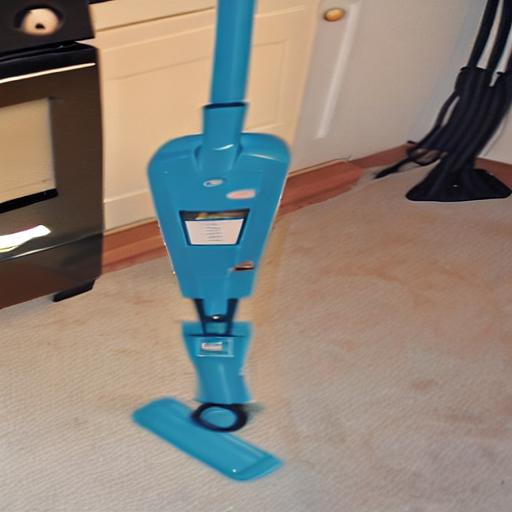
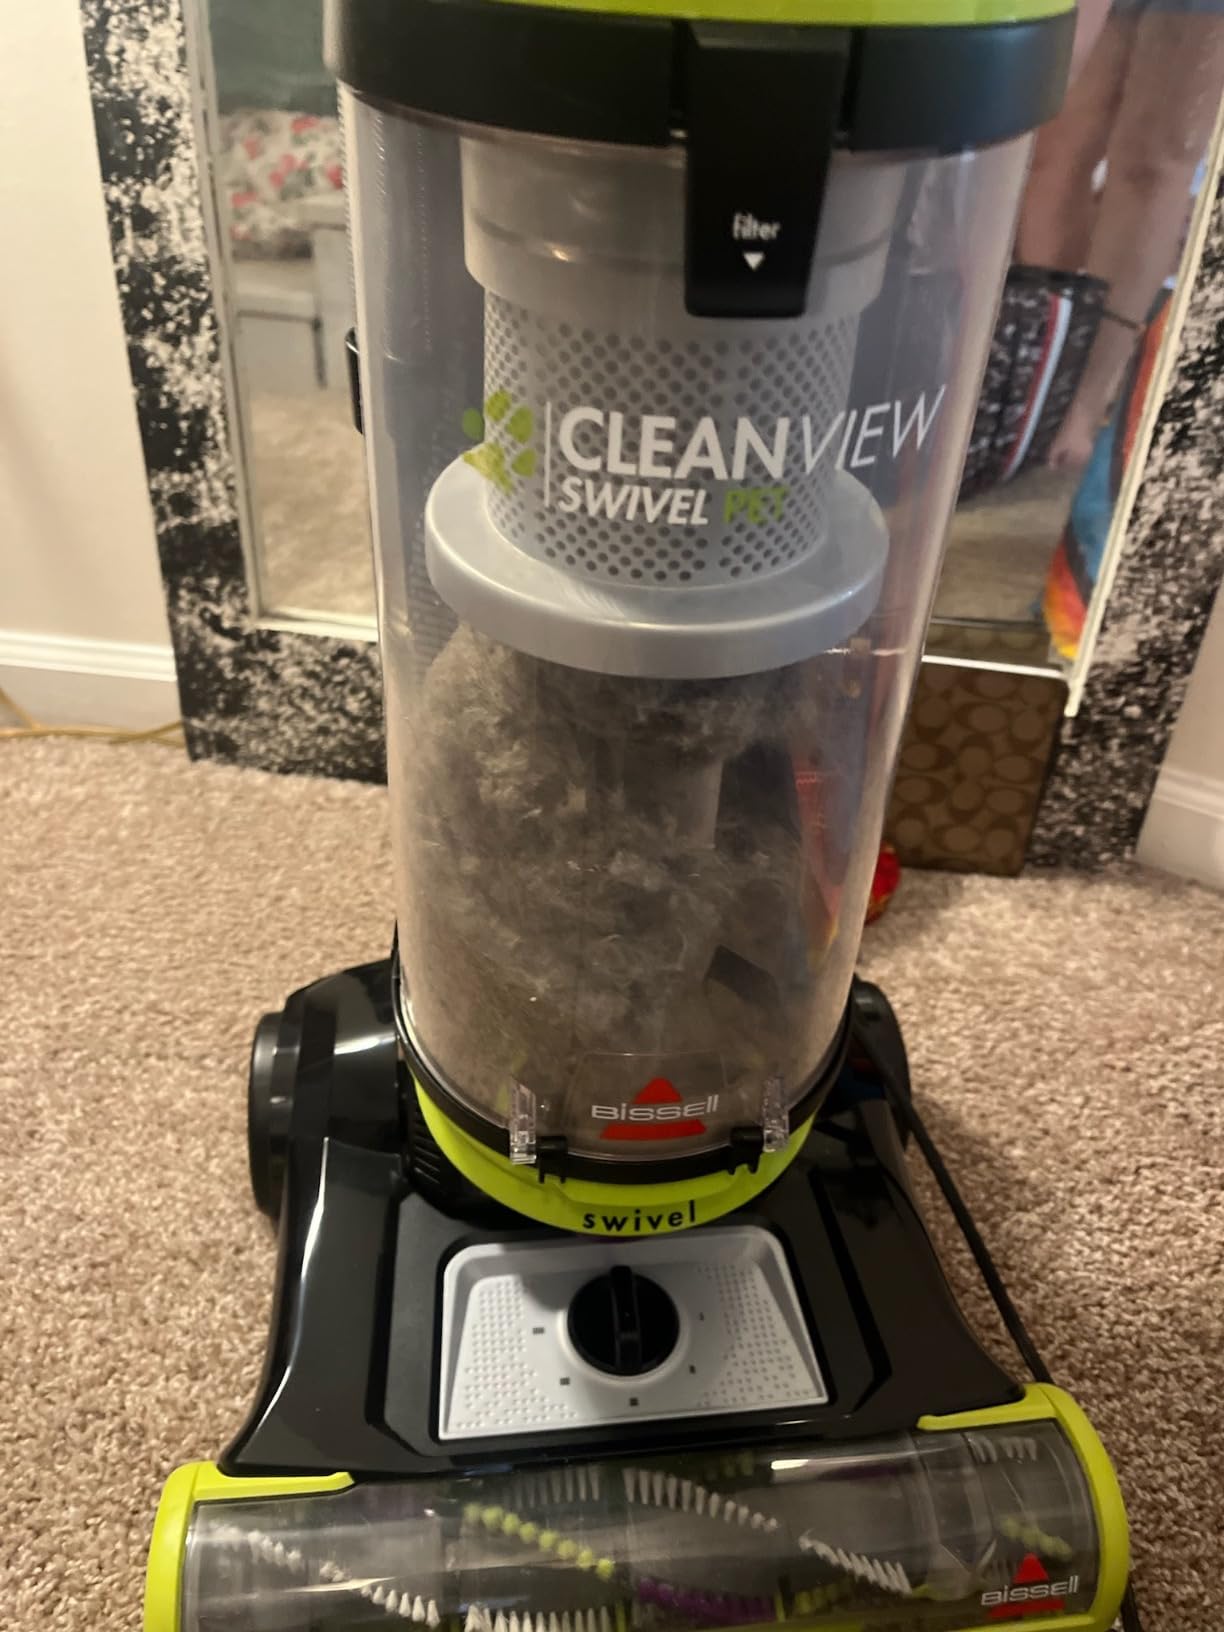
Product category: items_vacuum
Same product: no